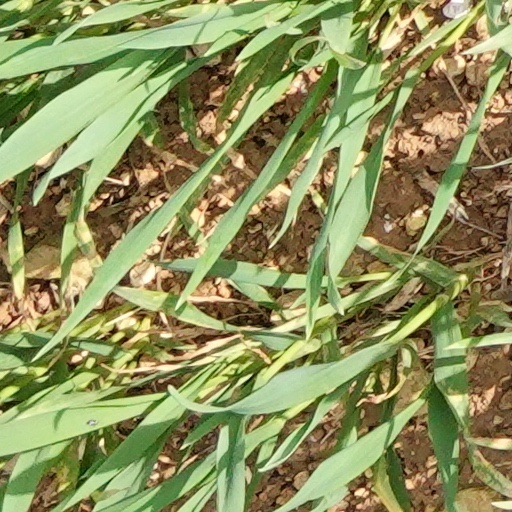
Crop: wheat